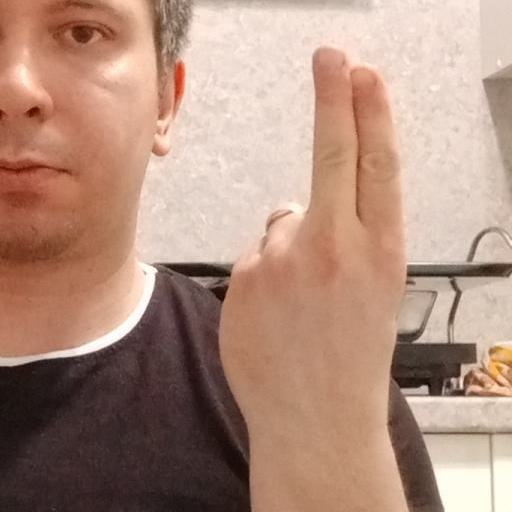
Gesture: two_up_inverted